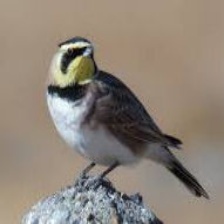
Species: HORNED LARK
Scientific name: EREMOPHILA ALPESTRIS